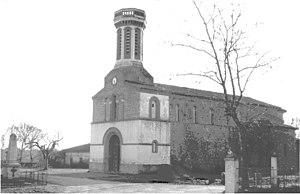
Photo personelle de l'église de Lautignac 31370 Bouchard.daniel 16:24, 4 December 2006 (UTC)
Lautignac est une commune française située dans le département de la Haute-Garonne en région Occitanie.